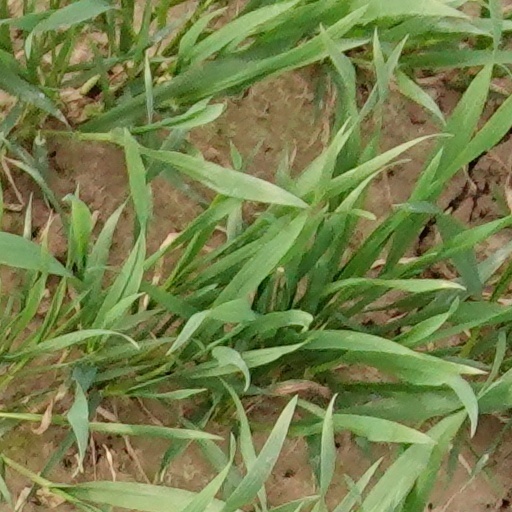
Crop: wheat